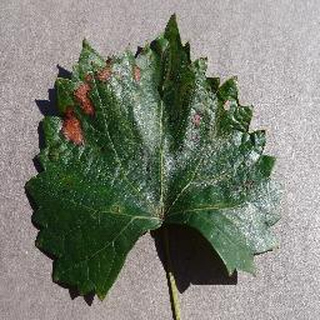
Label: grape_esca_black_measles